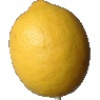
Label: Lemon 1